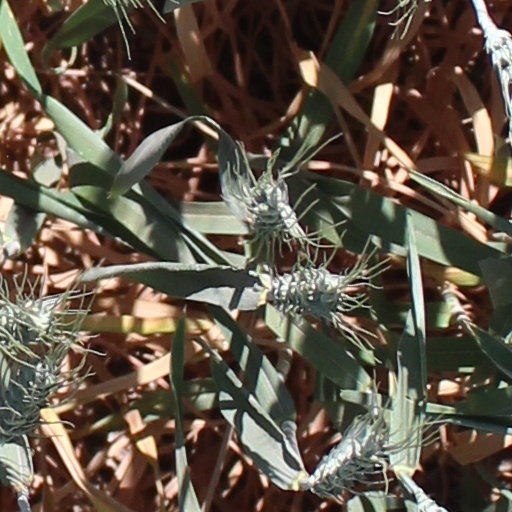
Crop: wheat